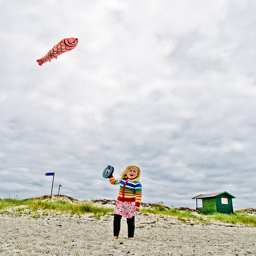
A kid standing on a beach with a kite.
A little girl that is in the sand with a kite.
A young girl flies a fish shaped kite under cloudy skies.
a little girl is flying a kite at the beach
A little girl out on the beach with a fish kite.